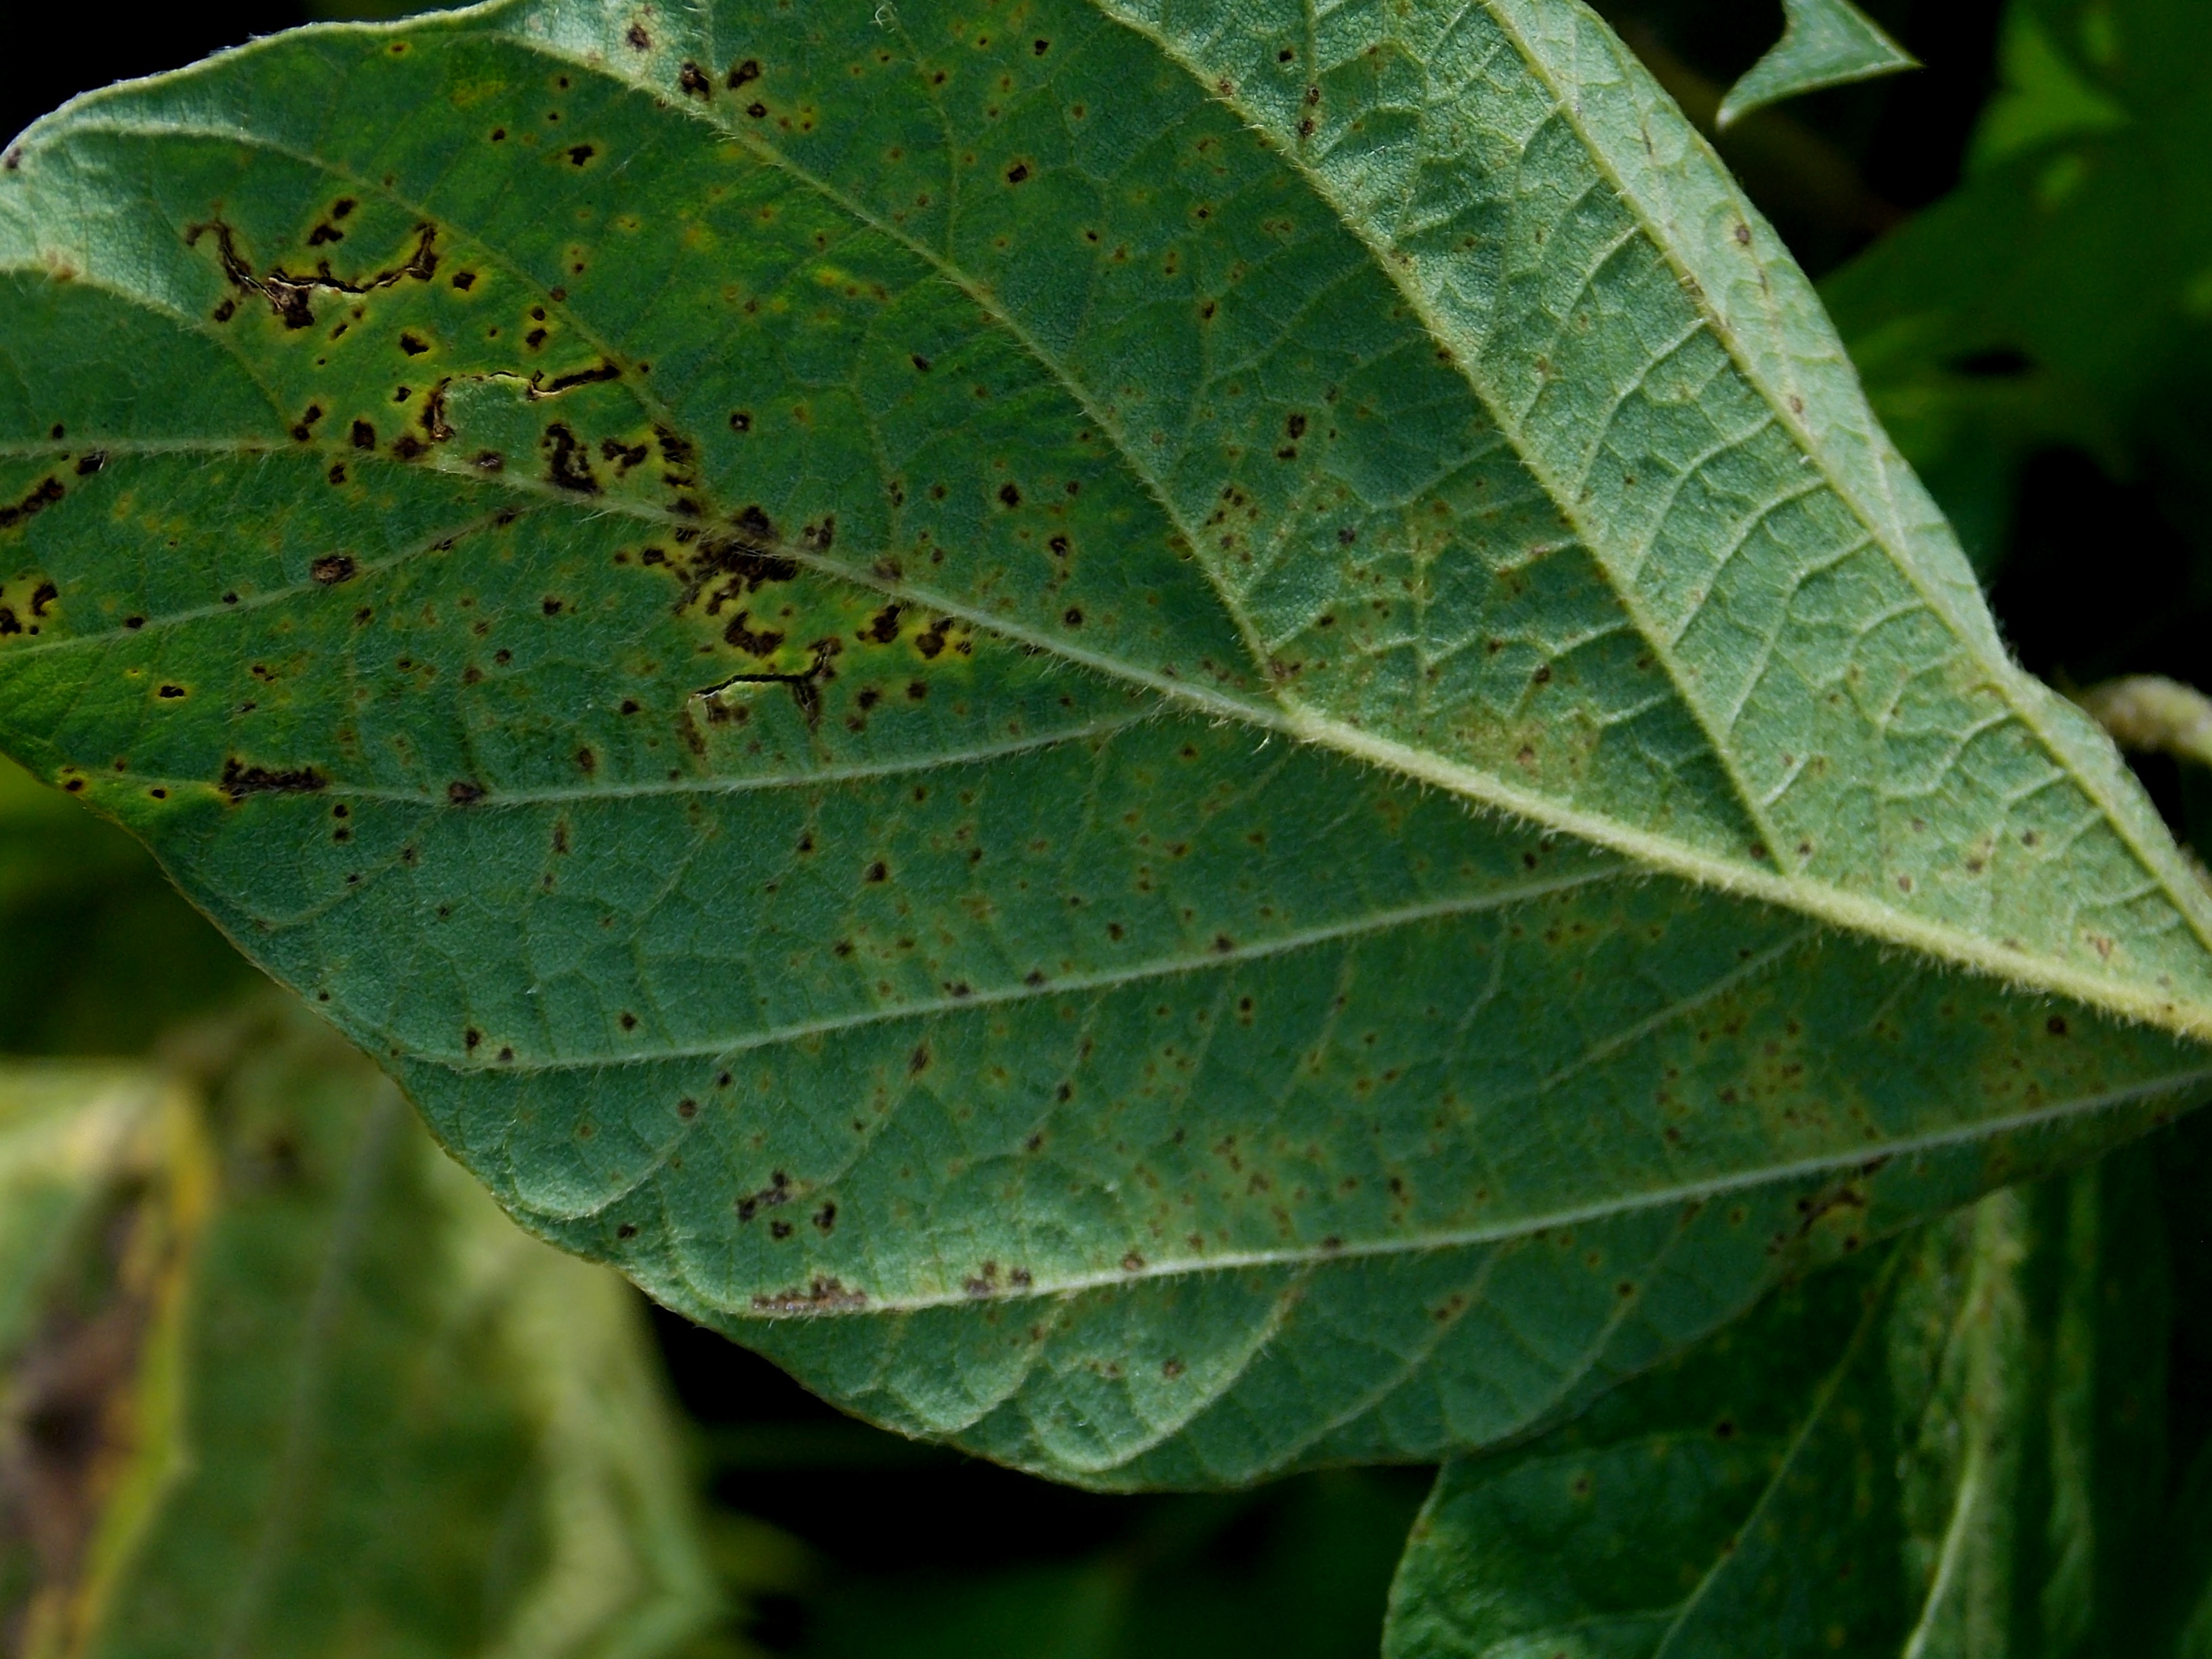
Label: Disease